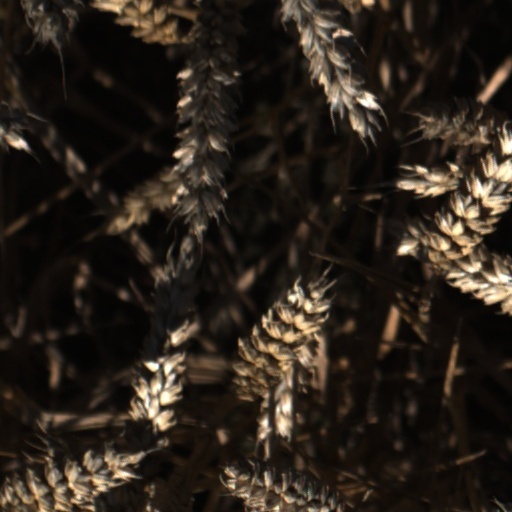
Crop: wheat